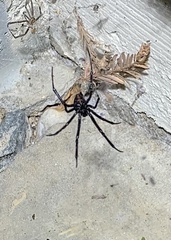
Species: Lactrodectus_hesperus